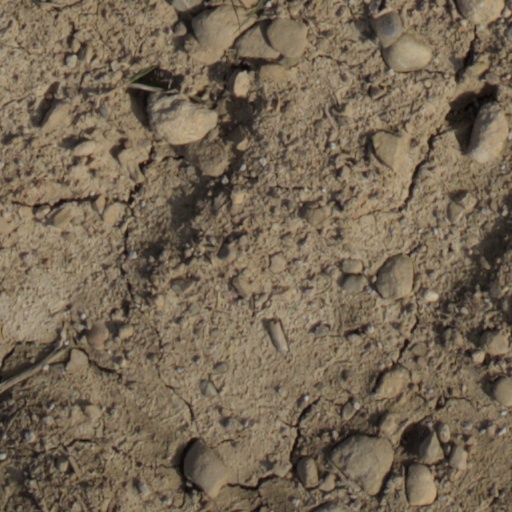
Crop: wheat